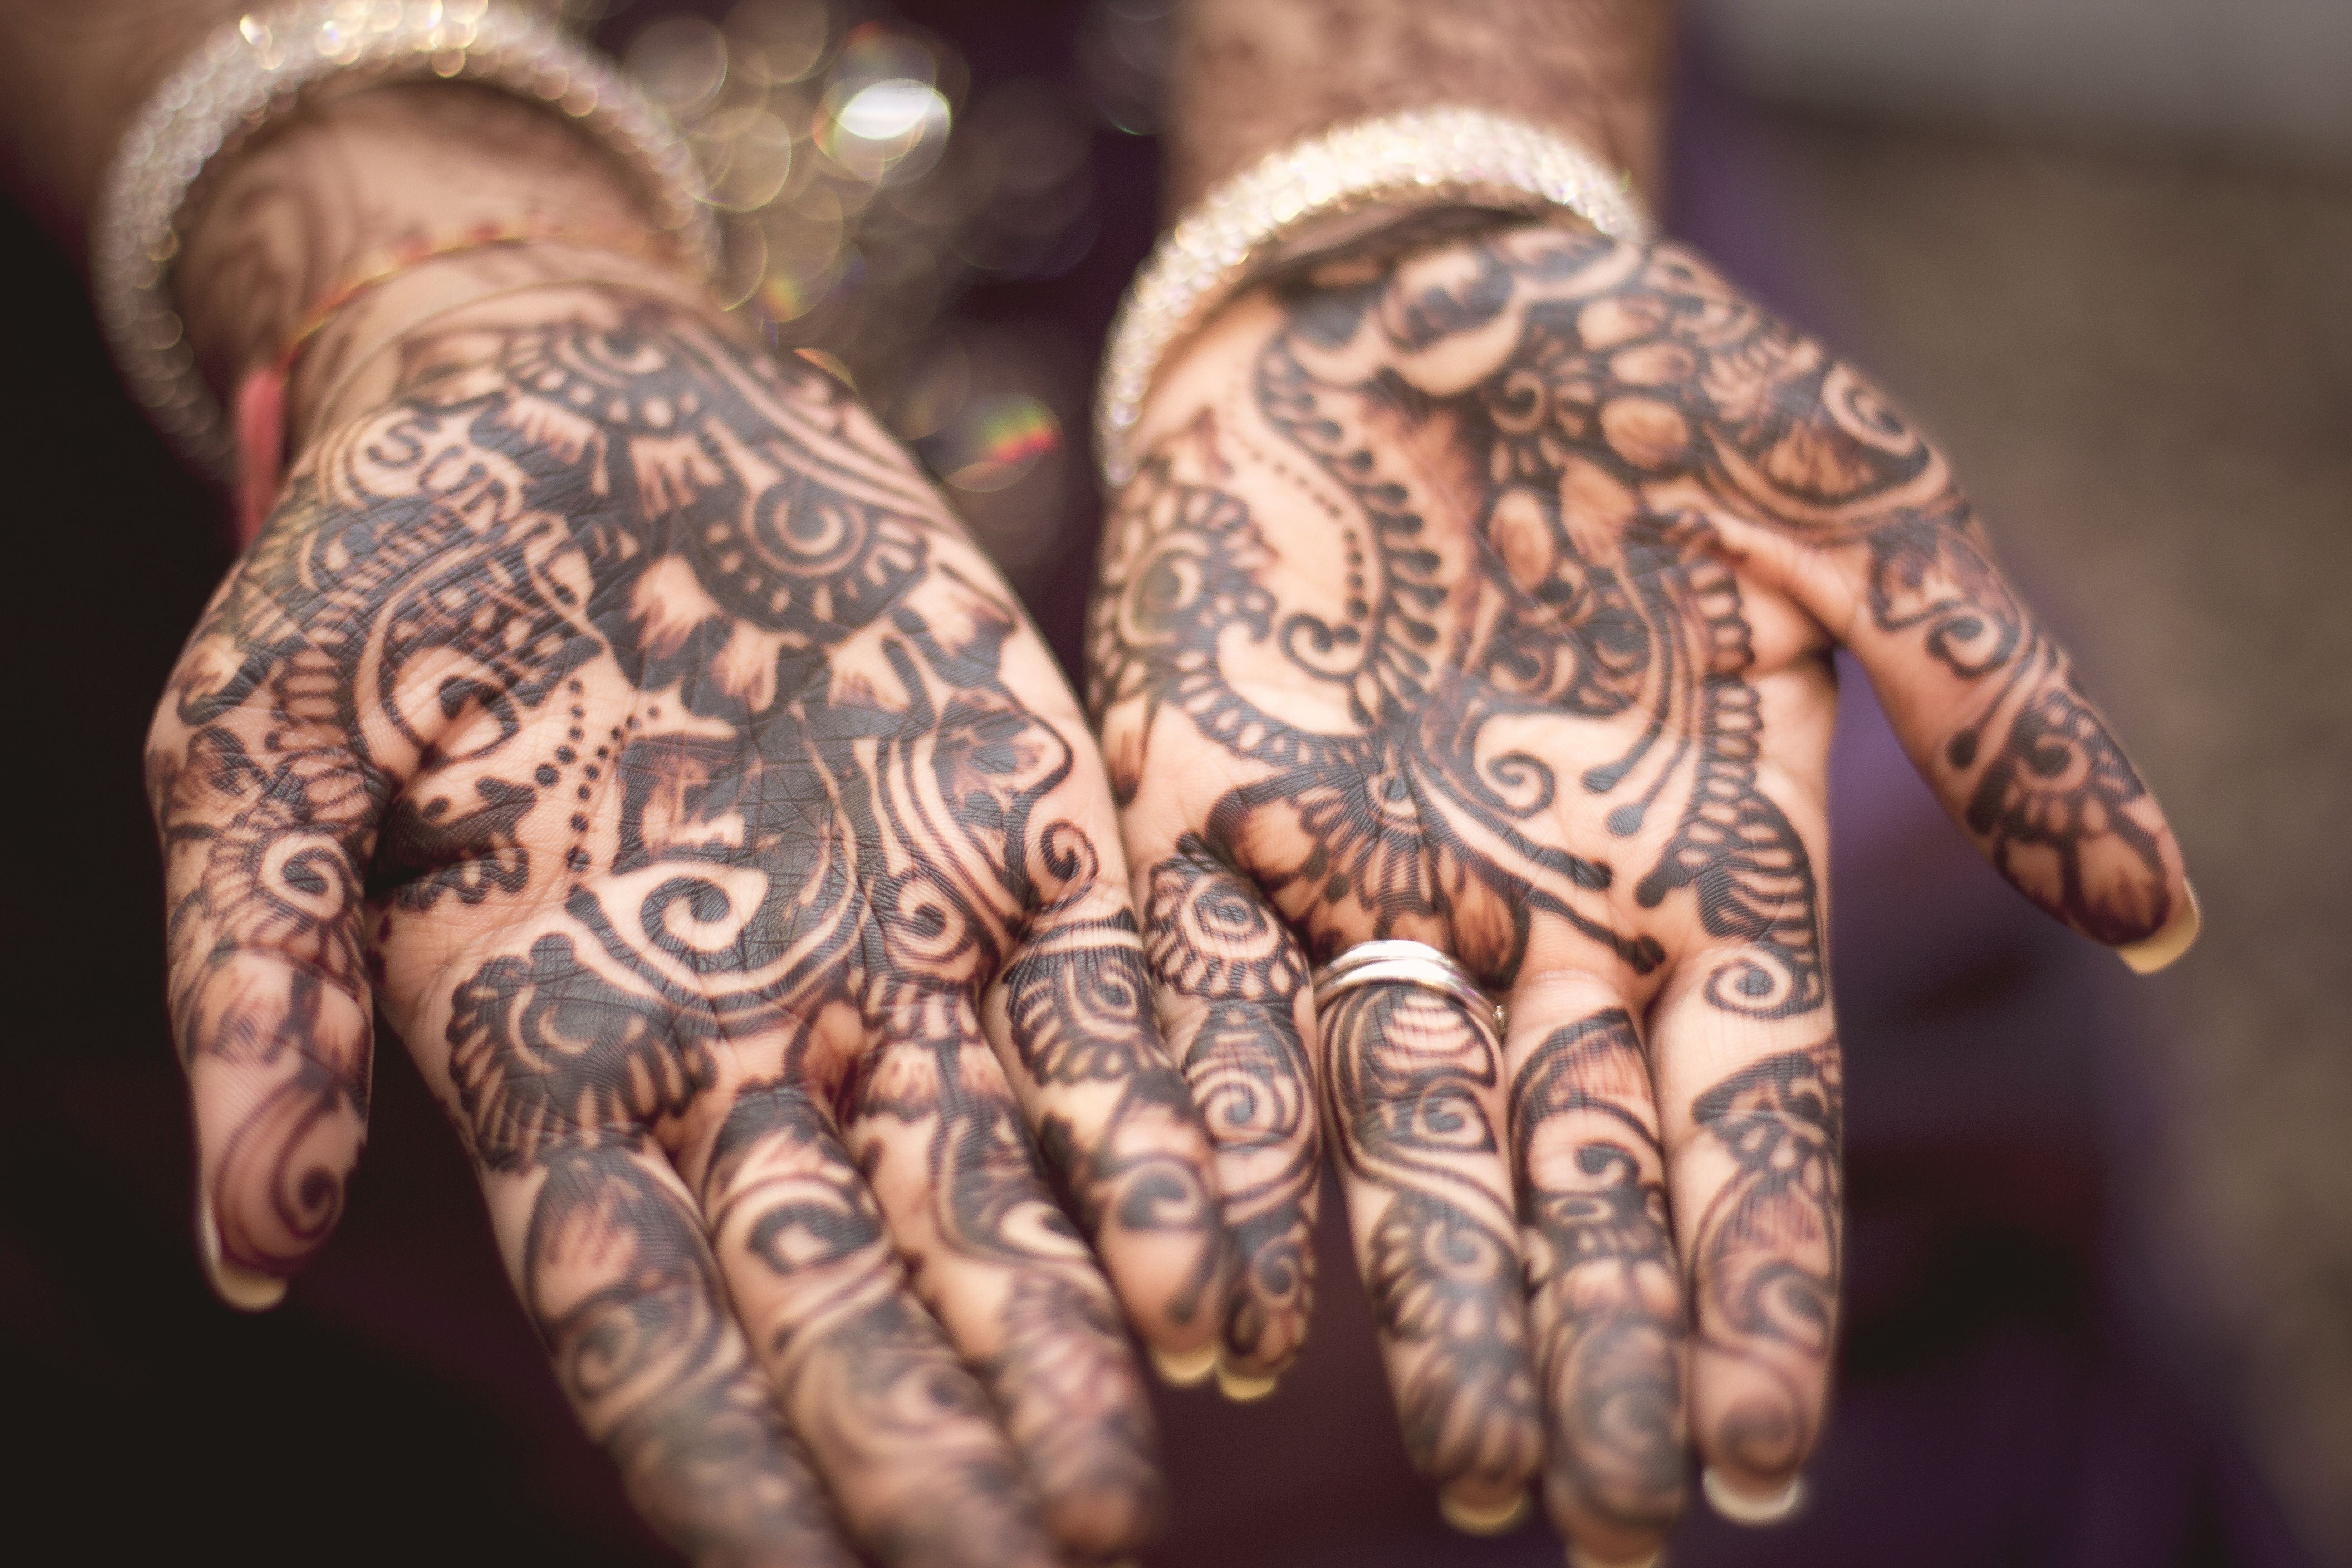
hand, ring, pattern, symbol, tattoo, henna, arm, chest, marking, bracelet, publicdomain, design, hands, fingers, fingernails, mehndi